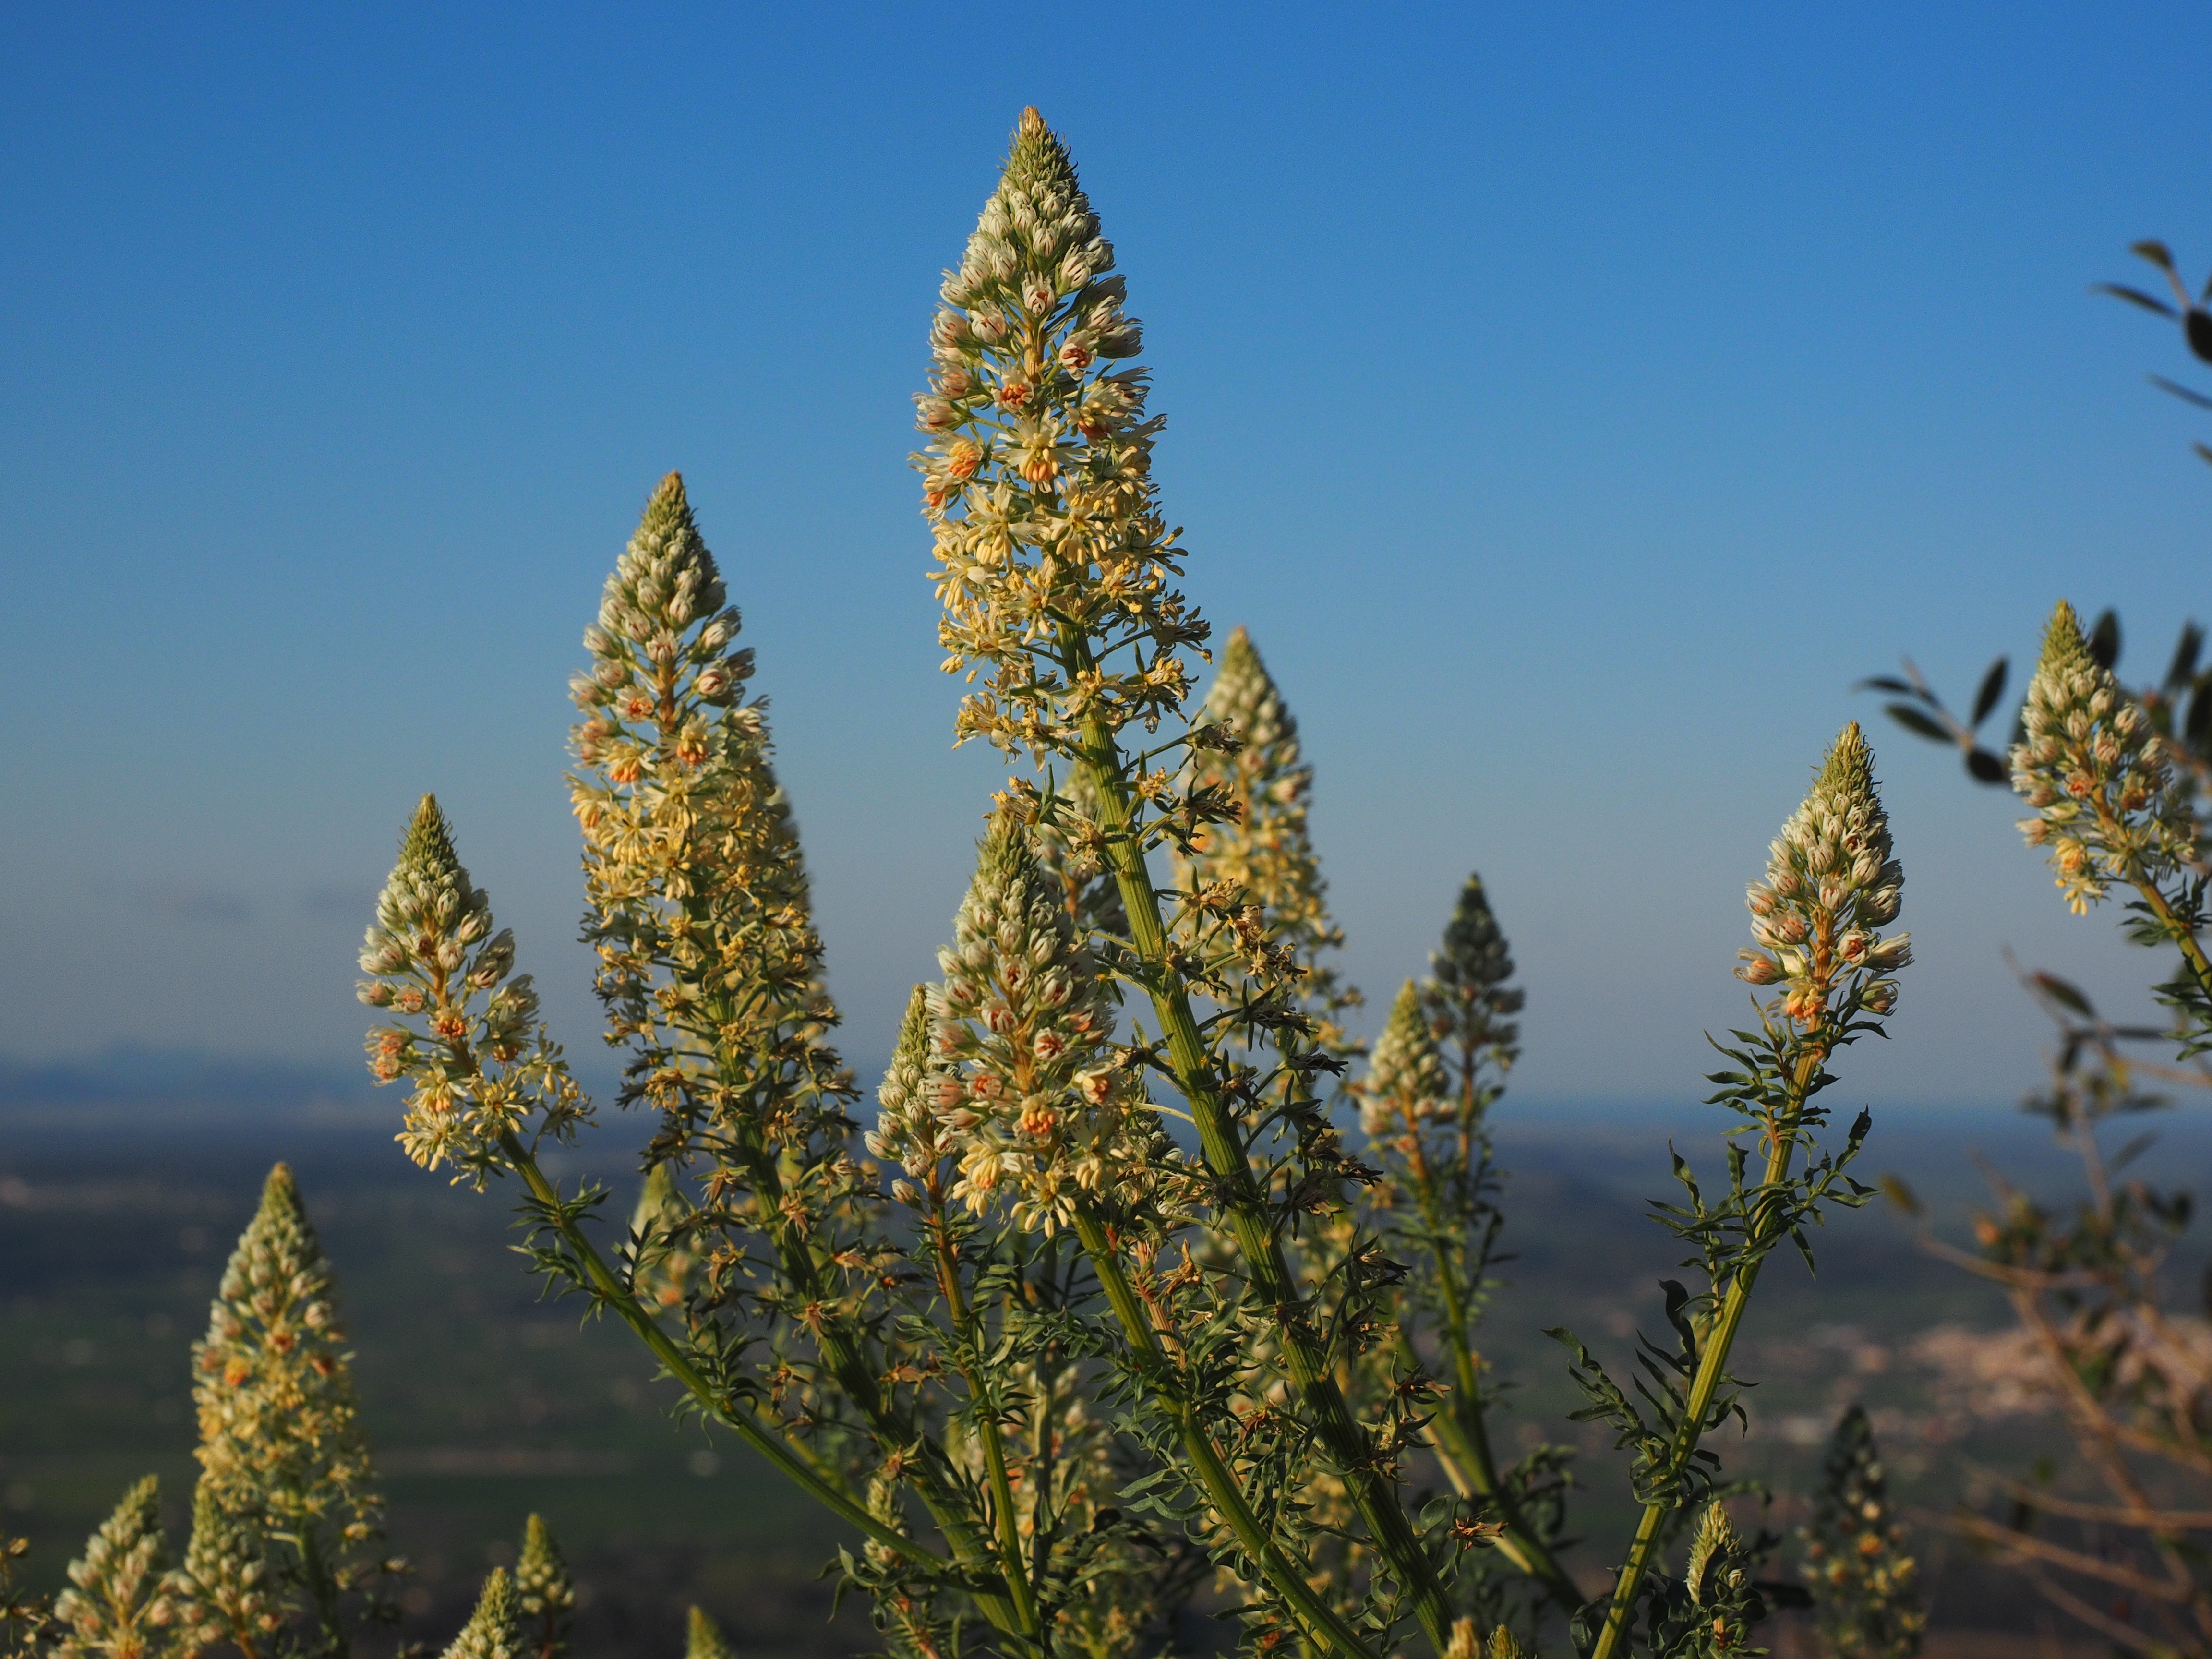
tree, nature, plant, sky, sunlight, leaf, flower, autumn, botany, yellow, flora, wildflower, flowers, spruce, ecosystem, grass family, woody plant, wau, mignonette, reseda, resedagew chs, resedaceae, garden resede, reseda odorata, incense resede